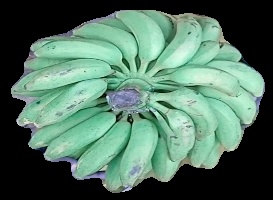
Variety: elakki-bale
Grade: grade1